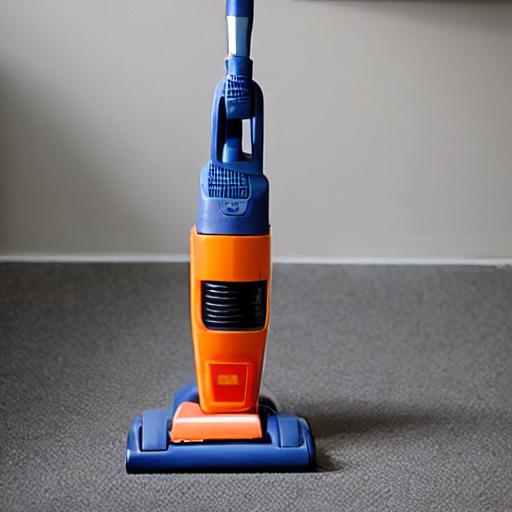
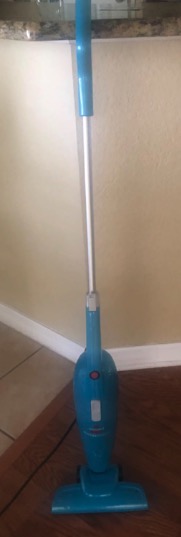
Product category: items_vacuum
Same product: no